Greensboro Complex

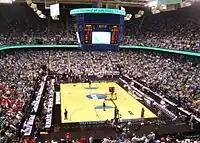
UNC vs. Radford

The Carolina Cougars of the American Basketball Association played a majority of their home games at the Greensboro Coliseum during their tenure in North Carolina from 1969 to 1974, before moving to St. Louis and becoming the Spirits of St. Louis. The Greensboro City Gaters played their first and only season as a charter franchise of the Global Basketball Association minor league in 1991–1992 in the Greensboro Coliseum.